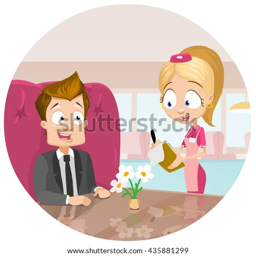
cartoon illustration of young businessman ordering in a cafe .